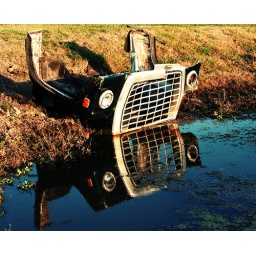
The water is so black that you can see the sky really well in it.